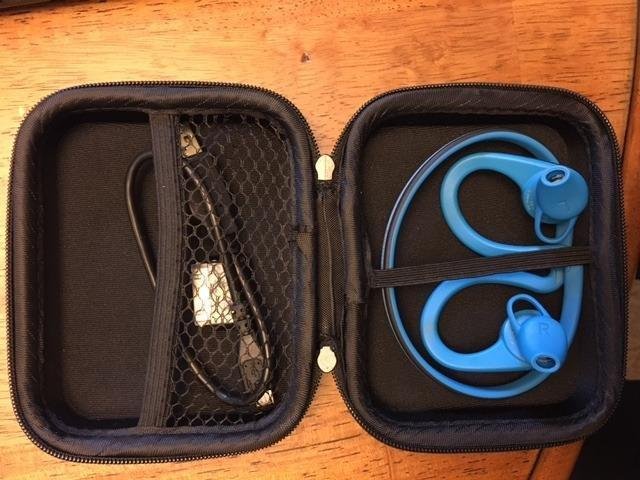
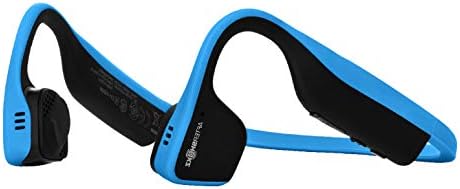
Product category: headphones
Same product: no